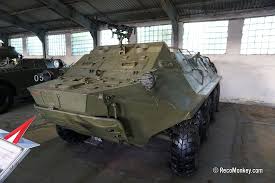
Label: BTR-60